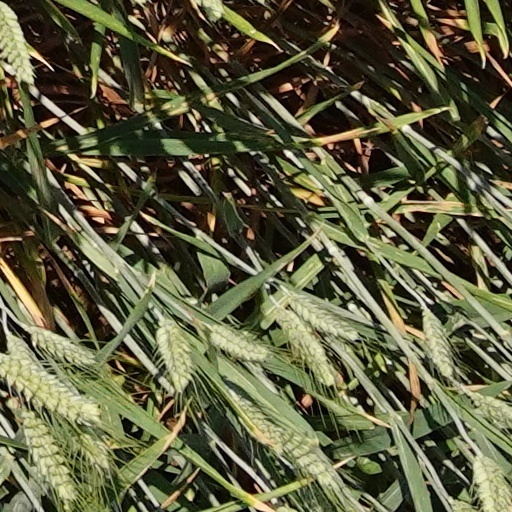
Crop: wheat